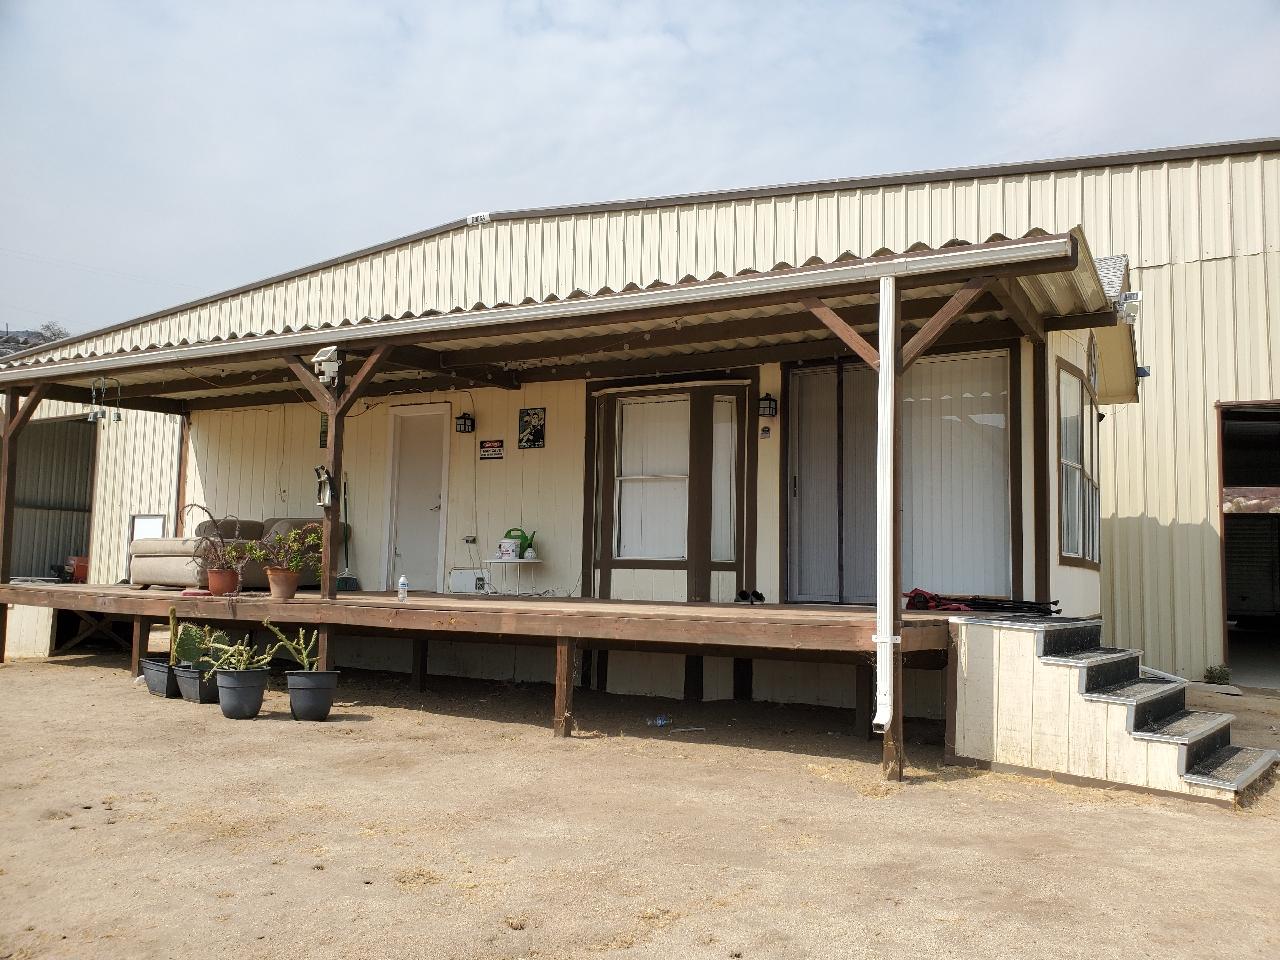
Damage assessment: no_damage